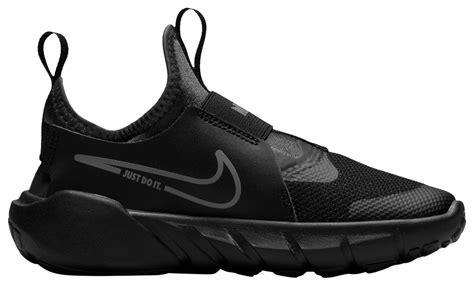
Brand: Nike
Model: Flex Runner 2